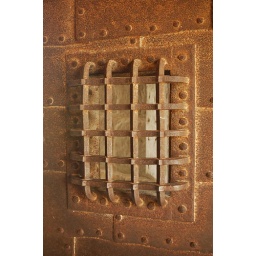
front door of the castle in Carcassone. Has a knocker below it found in the &amp;quot;door knockers&amp;quot; section.